Rita Abatzi

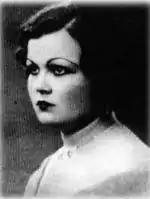
Rita Abatzi

Rita Abatzi (also spelled Abadzi; ; ? – 17 June 1969) was a Greek "rebetiko" musician who began her career in the first part of the 1930s.